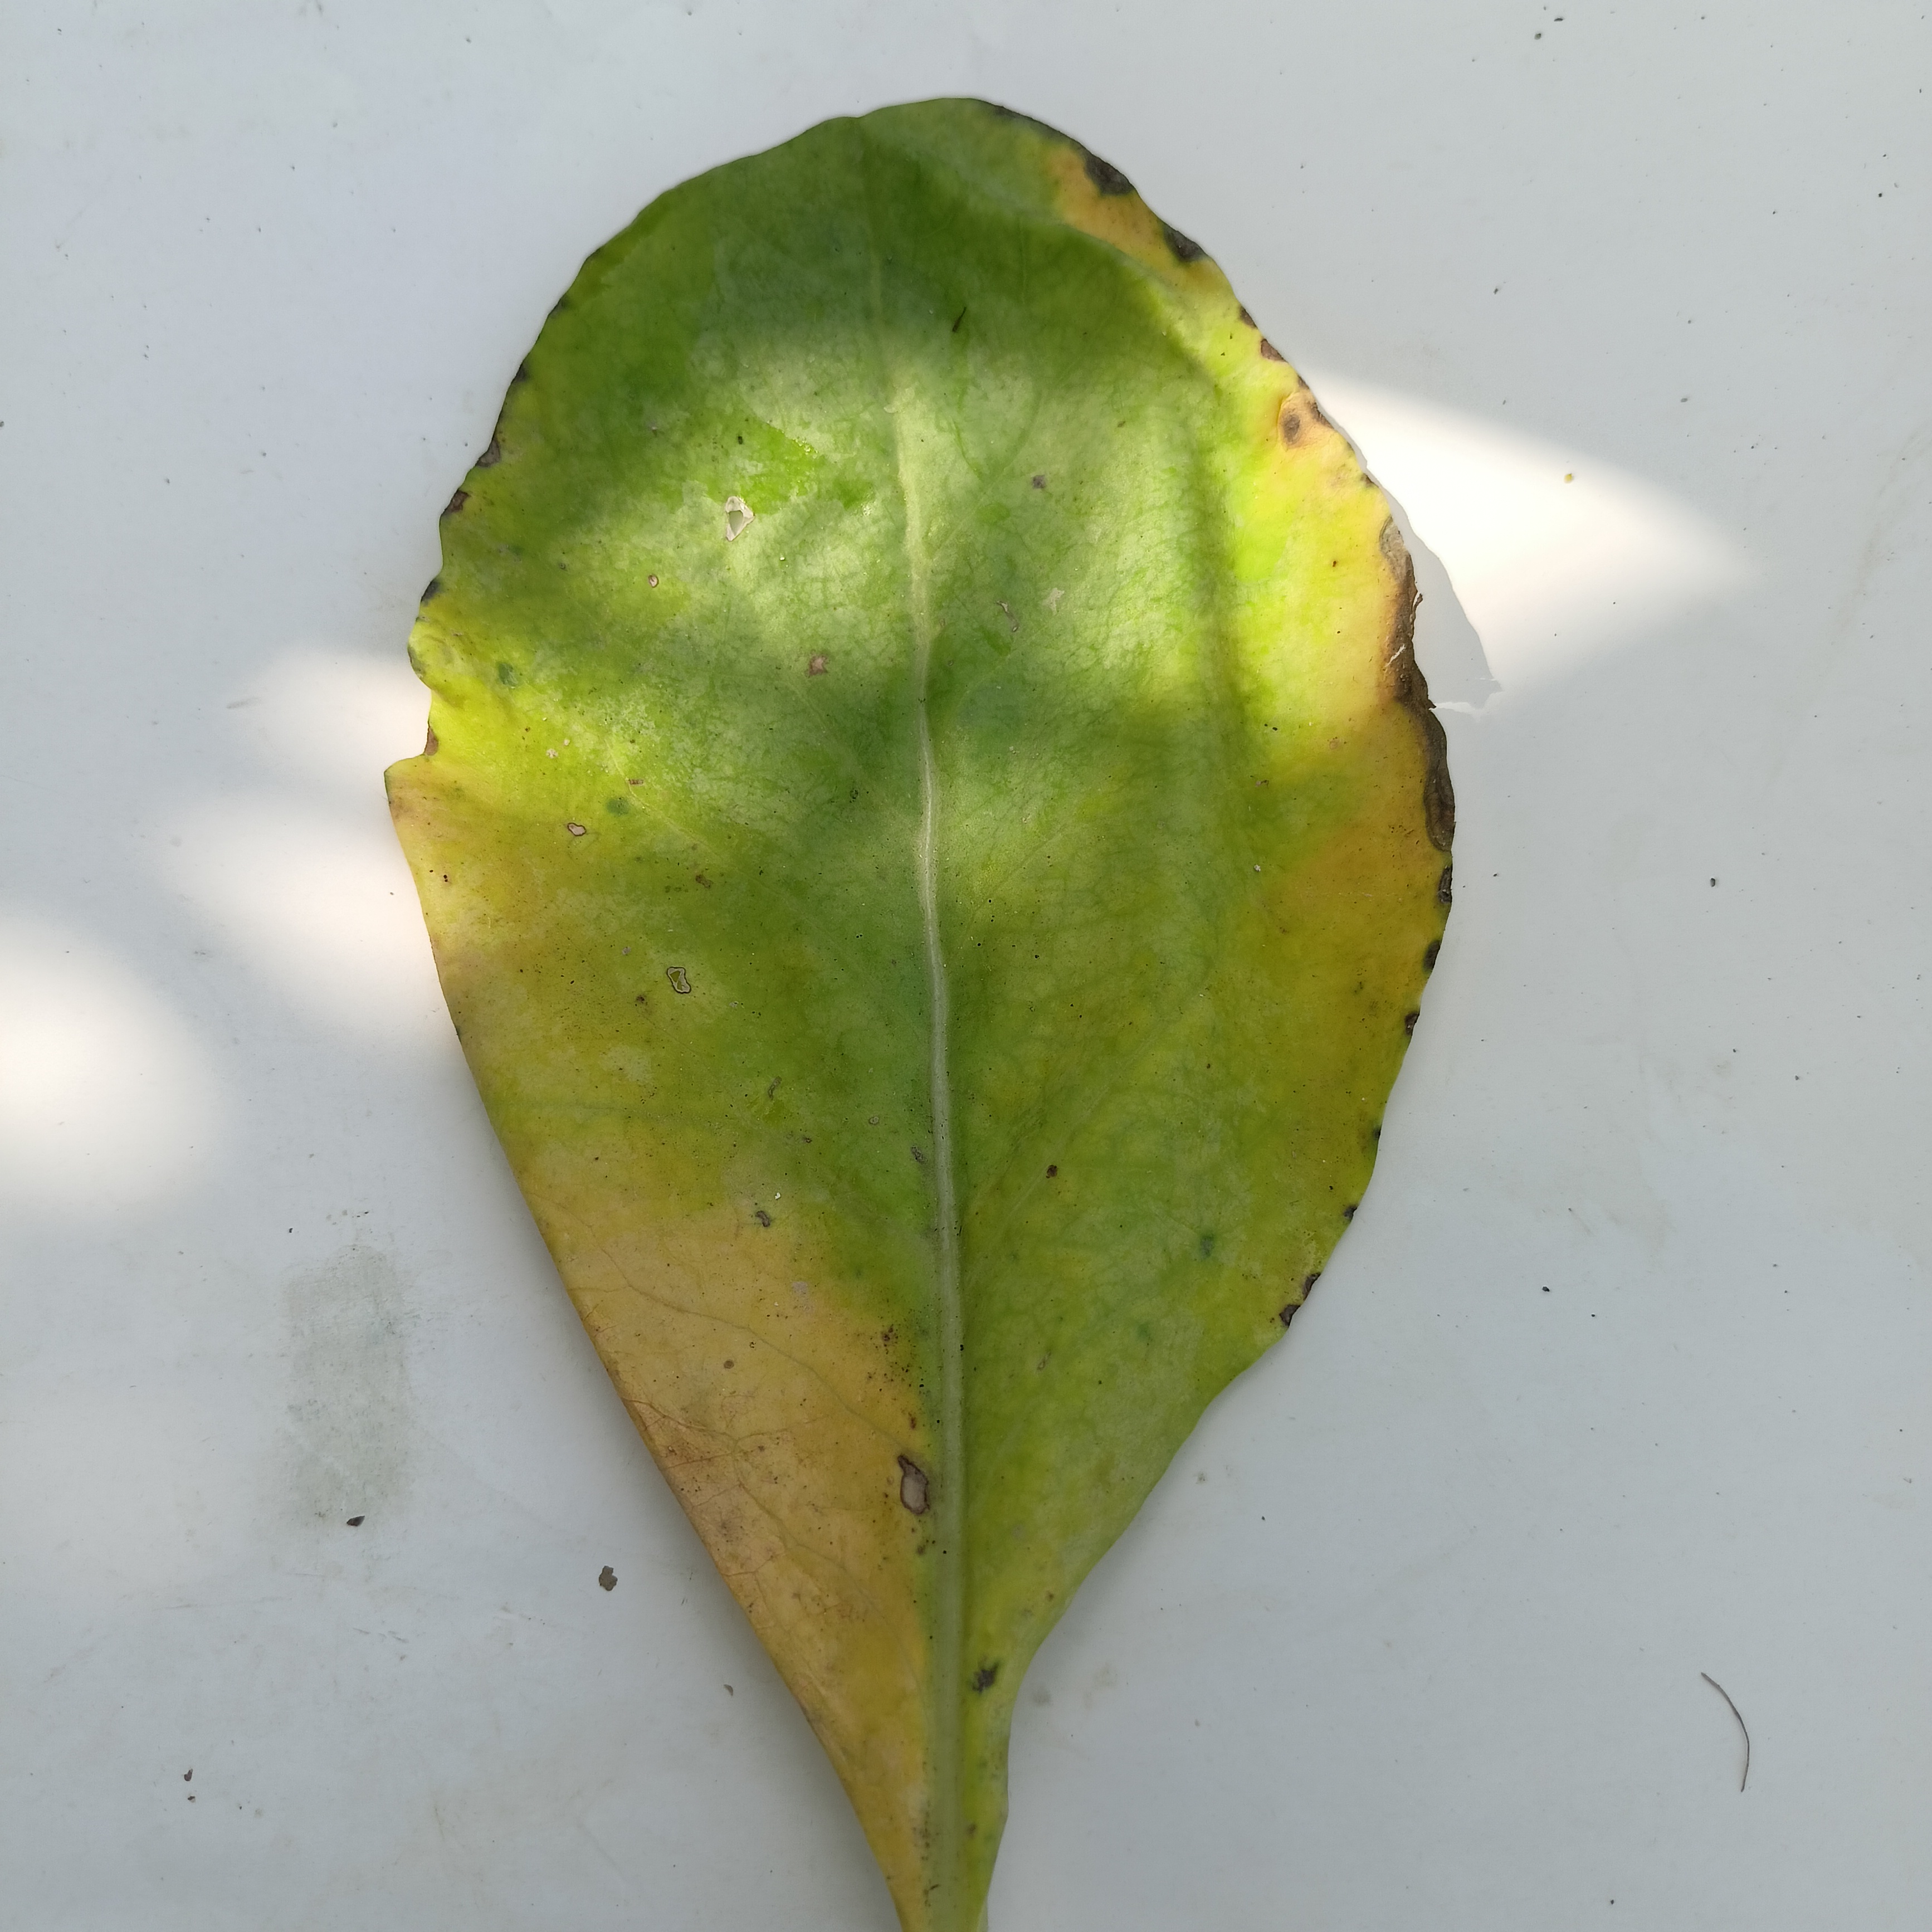
Label: Black Rot